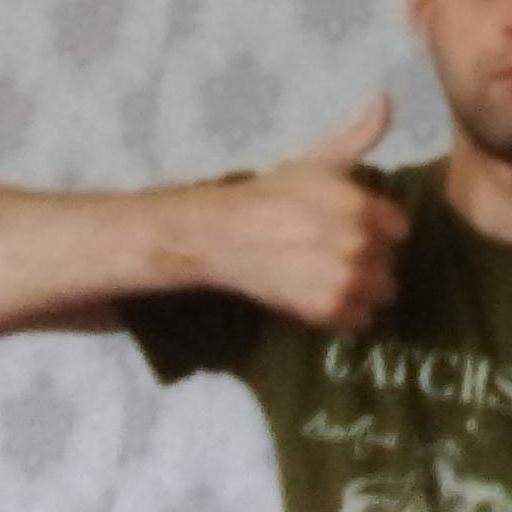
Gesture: like